Vision (Marvel Comics)

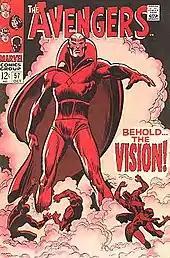
Debut of the Silver Age Vision: "The Avengers" #57 (Oct. 1968). Cover pencils by John Buscema.

Founding member of the Avengers and scientist/adventurer Hank Pym (also known by the code names Ant-Man, Giant-Man, and Goliath) decides to experiment with creating artificial intelligence, using a combination of computer programming and recordings of human brainwave patterns. Hank's hope is to create a robot who does not just simulate emotions but can truly feel and achieve emotional growth. His work results in the creation of a robot called Ultron who immediately turns on him and escapes. Ultron then upgrades himself repeatedly, finally creating a formidable robotic form which can allow him to do battle. Hating his father and wishing to dominate Earth, Ultron makes attacks against the Avengers, both on his own and through the use of agents such as the Masters of Evil team. Ultron's first ally is Eric Williams, the Grim Reaper, a villain who hates the Avengers because he blames them for the death of his brother Simon Williams, the ionically empowered hero Wonder Man (Eric and the Avengers were unaware at the time that Wonder Man was alive and only in a coma-like state). Inspired by how strongly Eric is motivated by his connection to his brother, Ultron decides he wants family too.